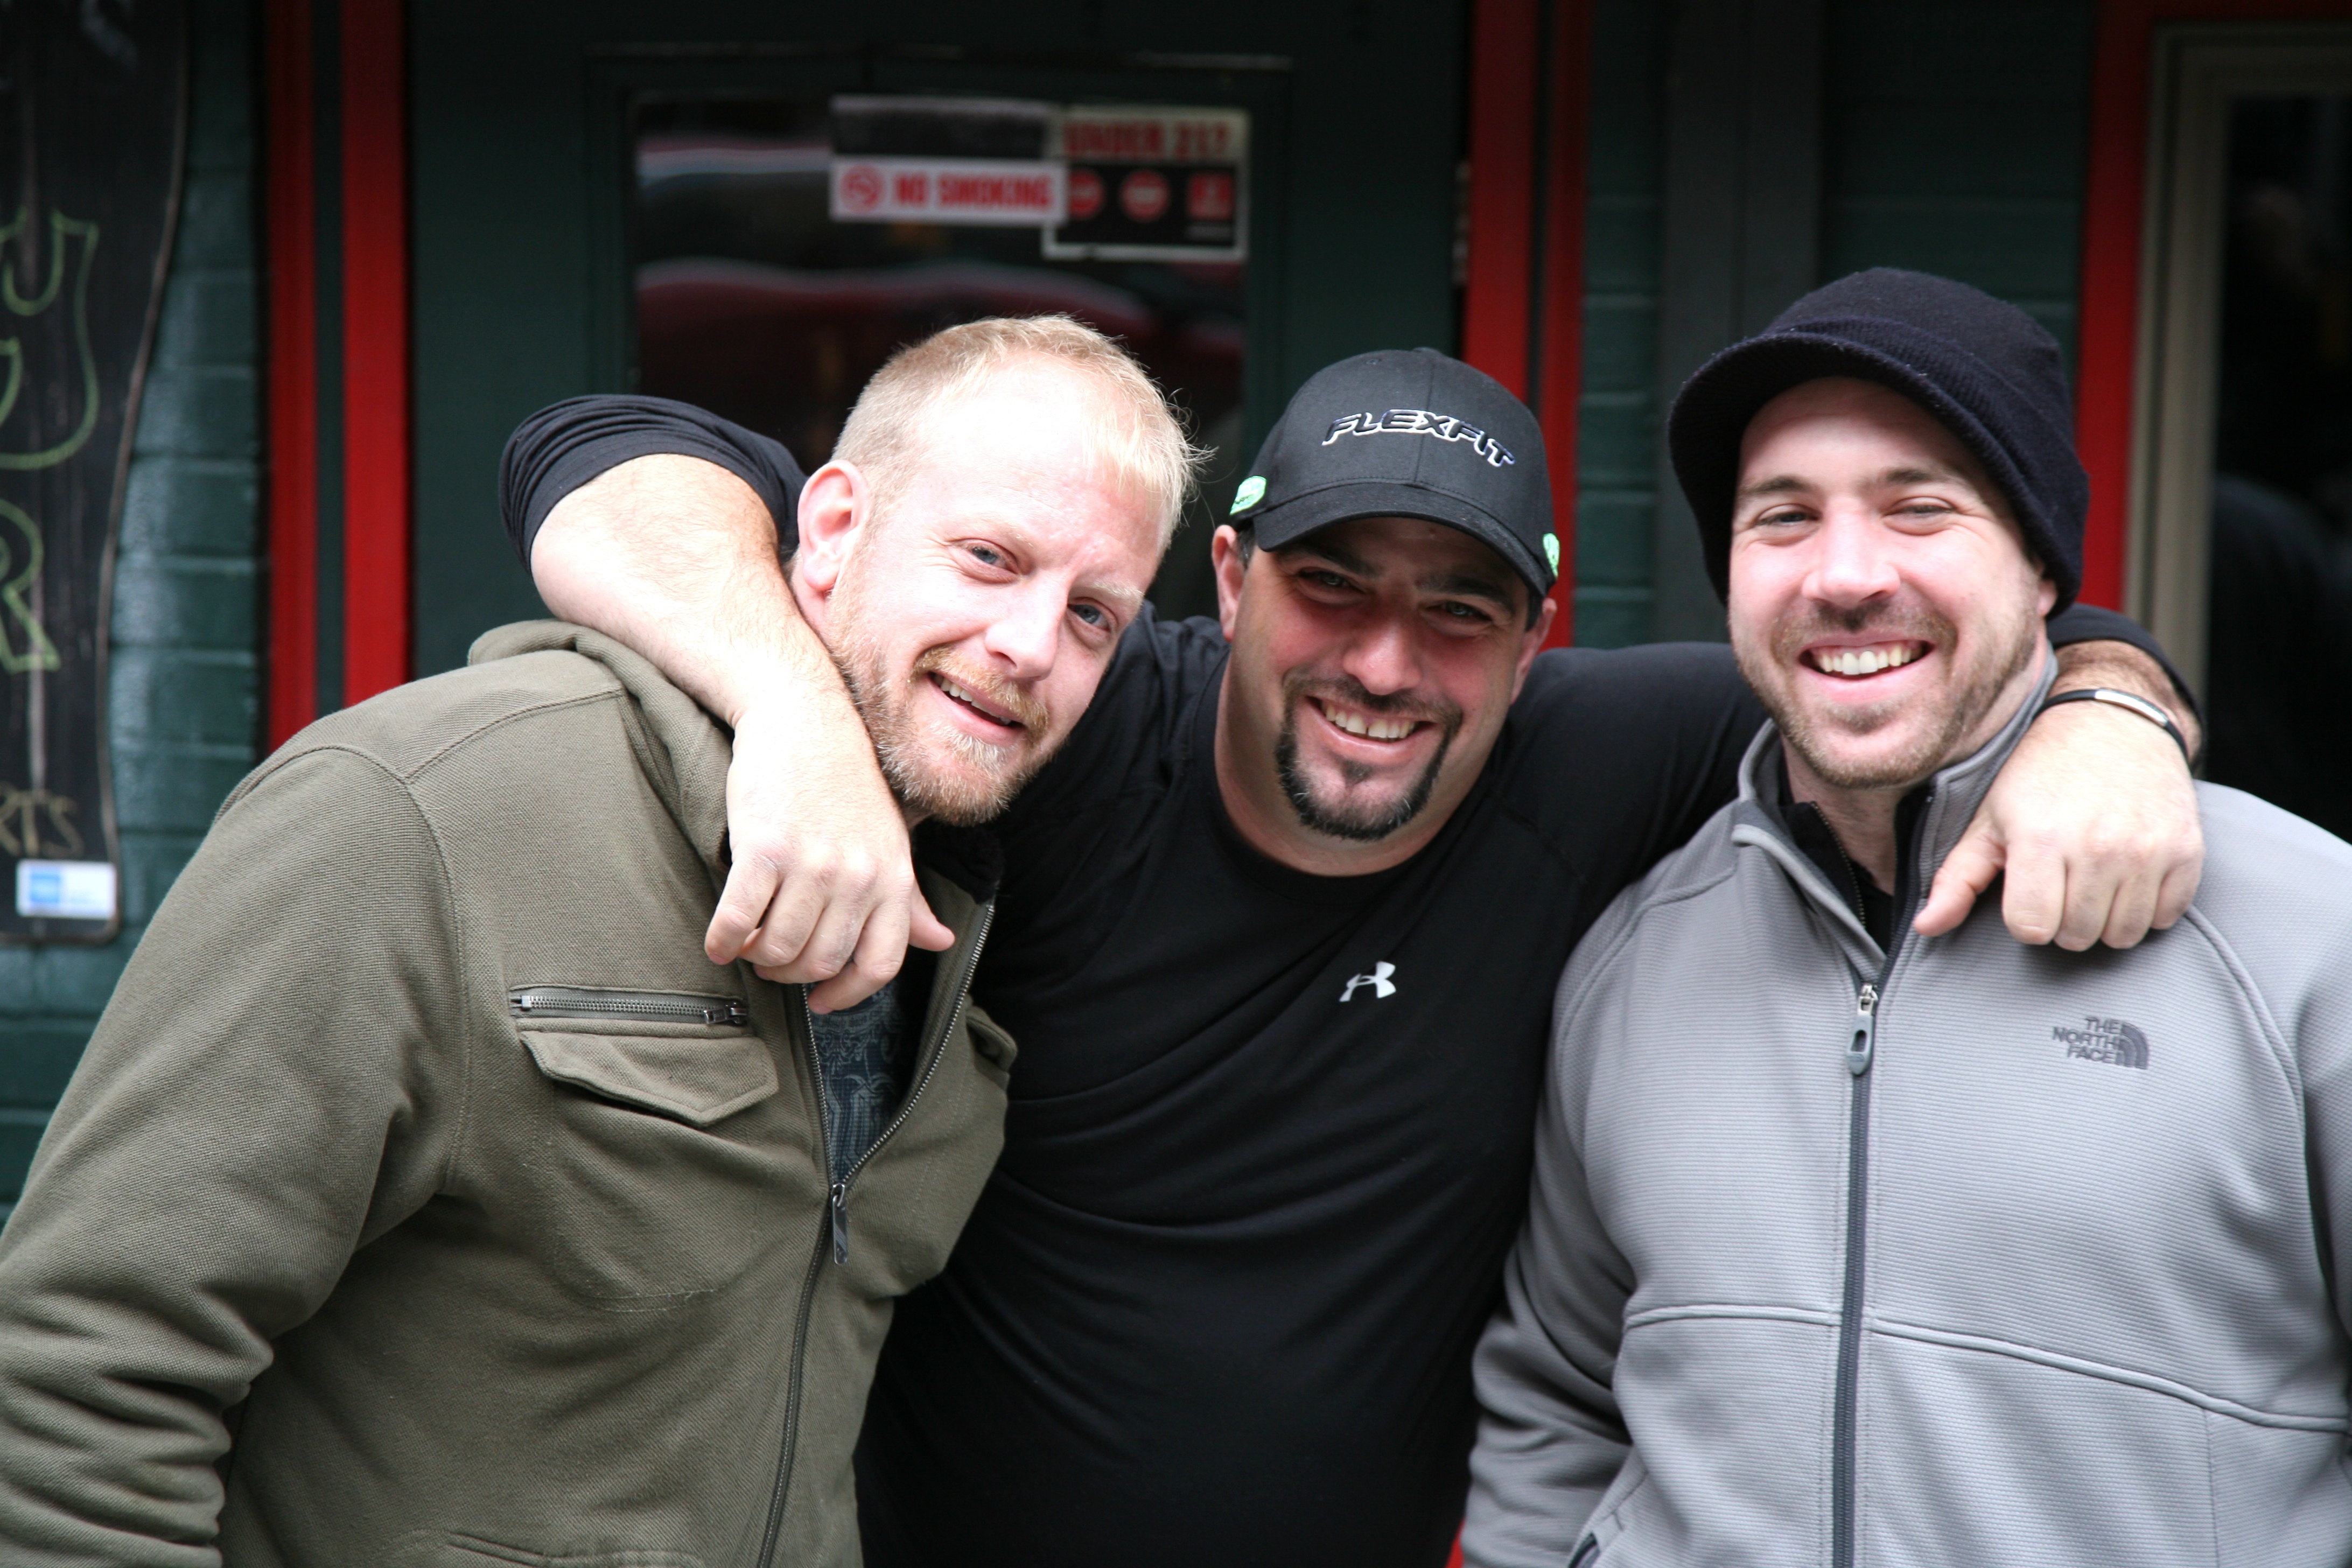
person, manhattan, nyc, newyork, newyorkcity, ny, eastvillage, selection, facial hair